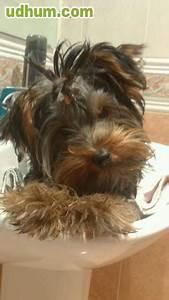
dog